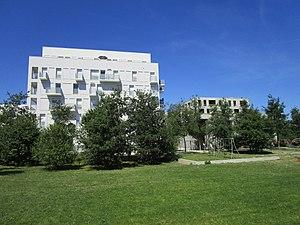
Vue du jardin de la Grenouillère et de la place Pierre Gandet, au cœur du quartier Monconseil, à Tours Nord.
Le Canton de Tours-Nord-Est est un ancien canton français situé dans le département d'Indre-et-Loire et la région Centre.